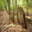
Label: forest